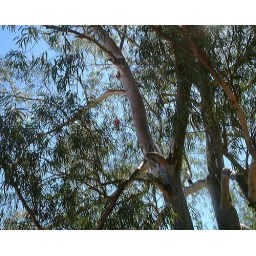
Pink and white gallahs in a tree at Kumanira